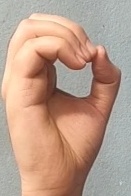
ASL sign: O